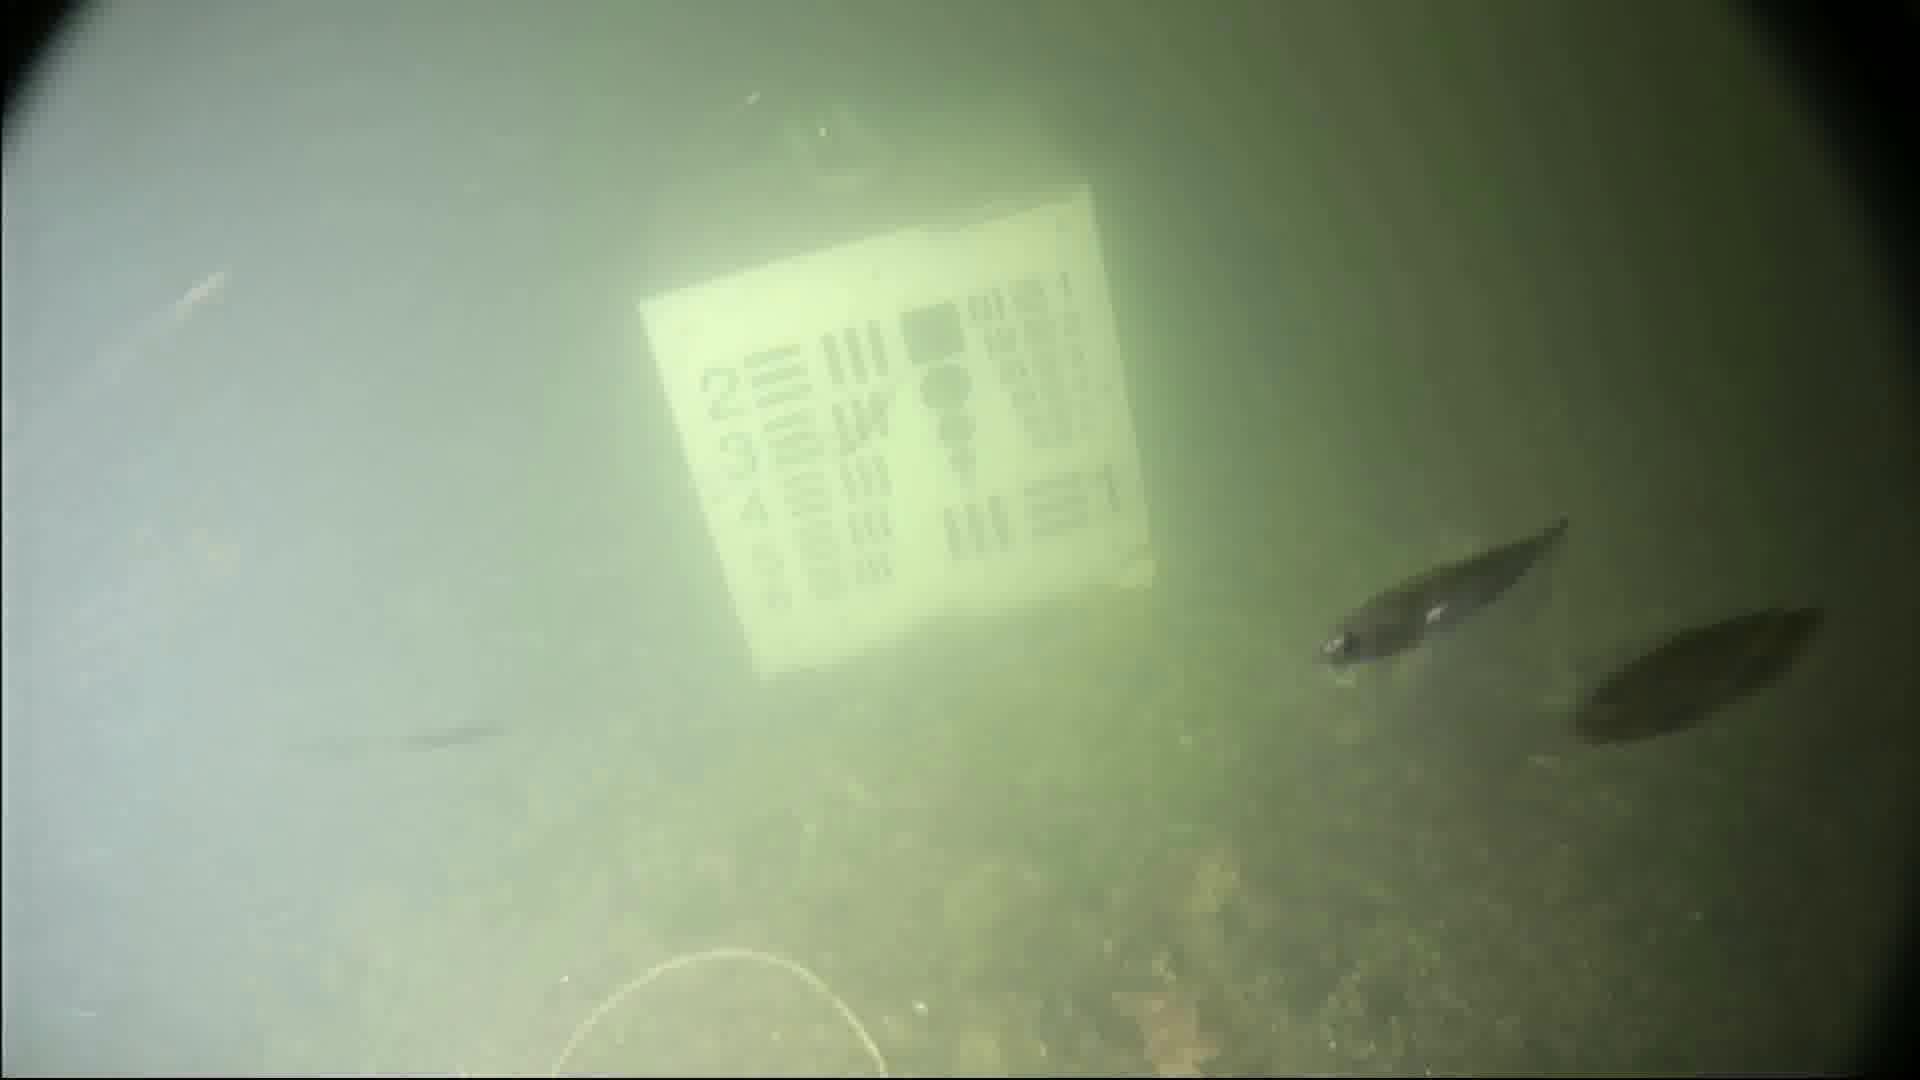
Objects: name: small_fish
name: starfish